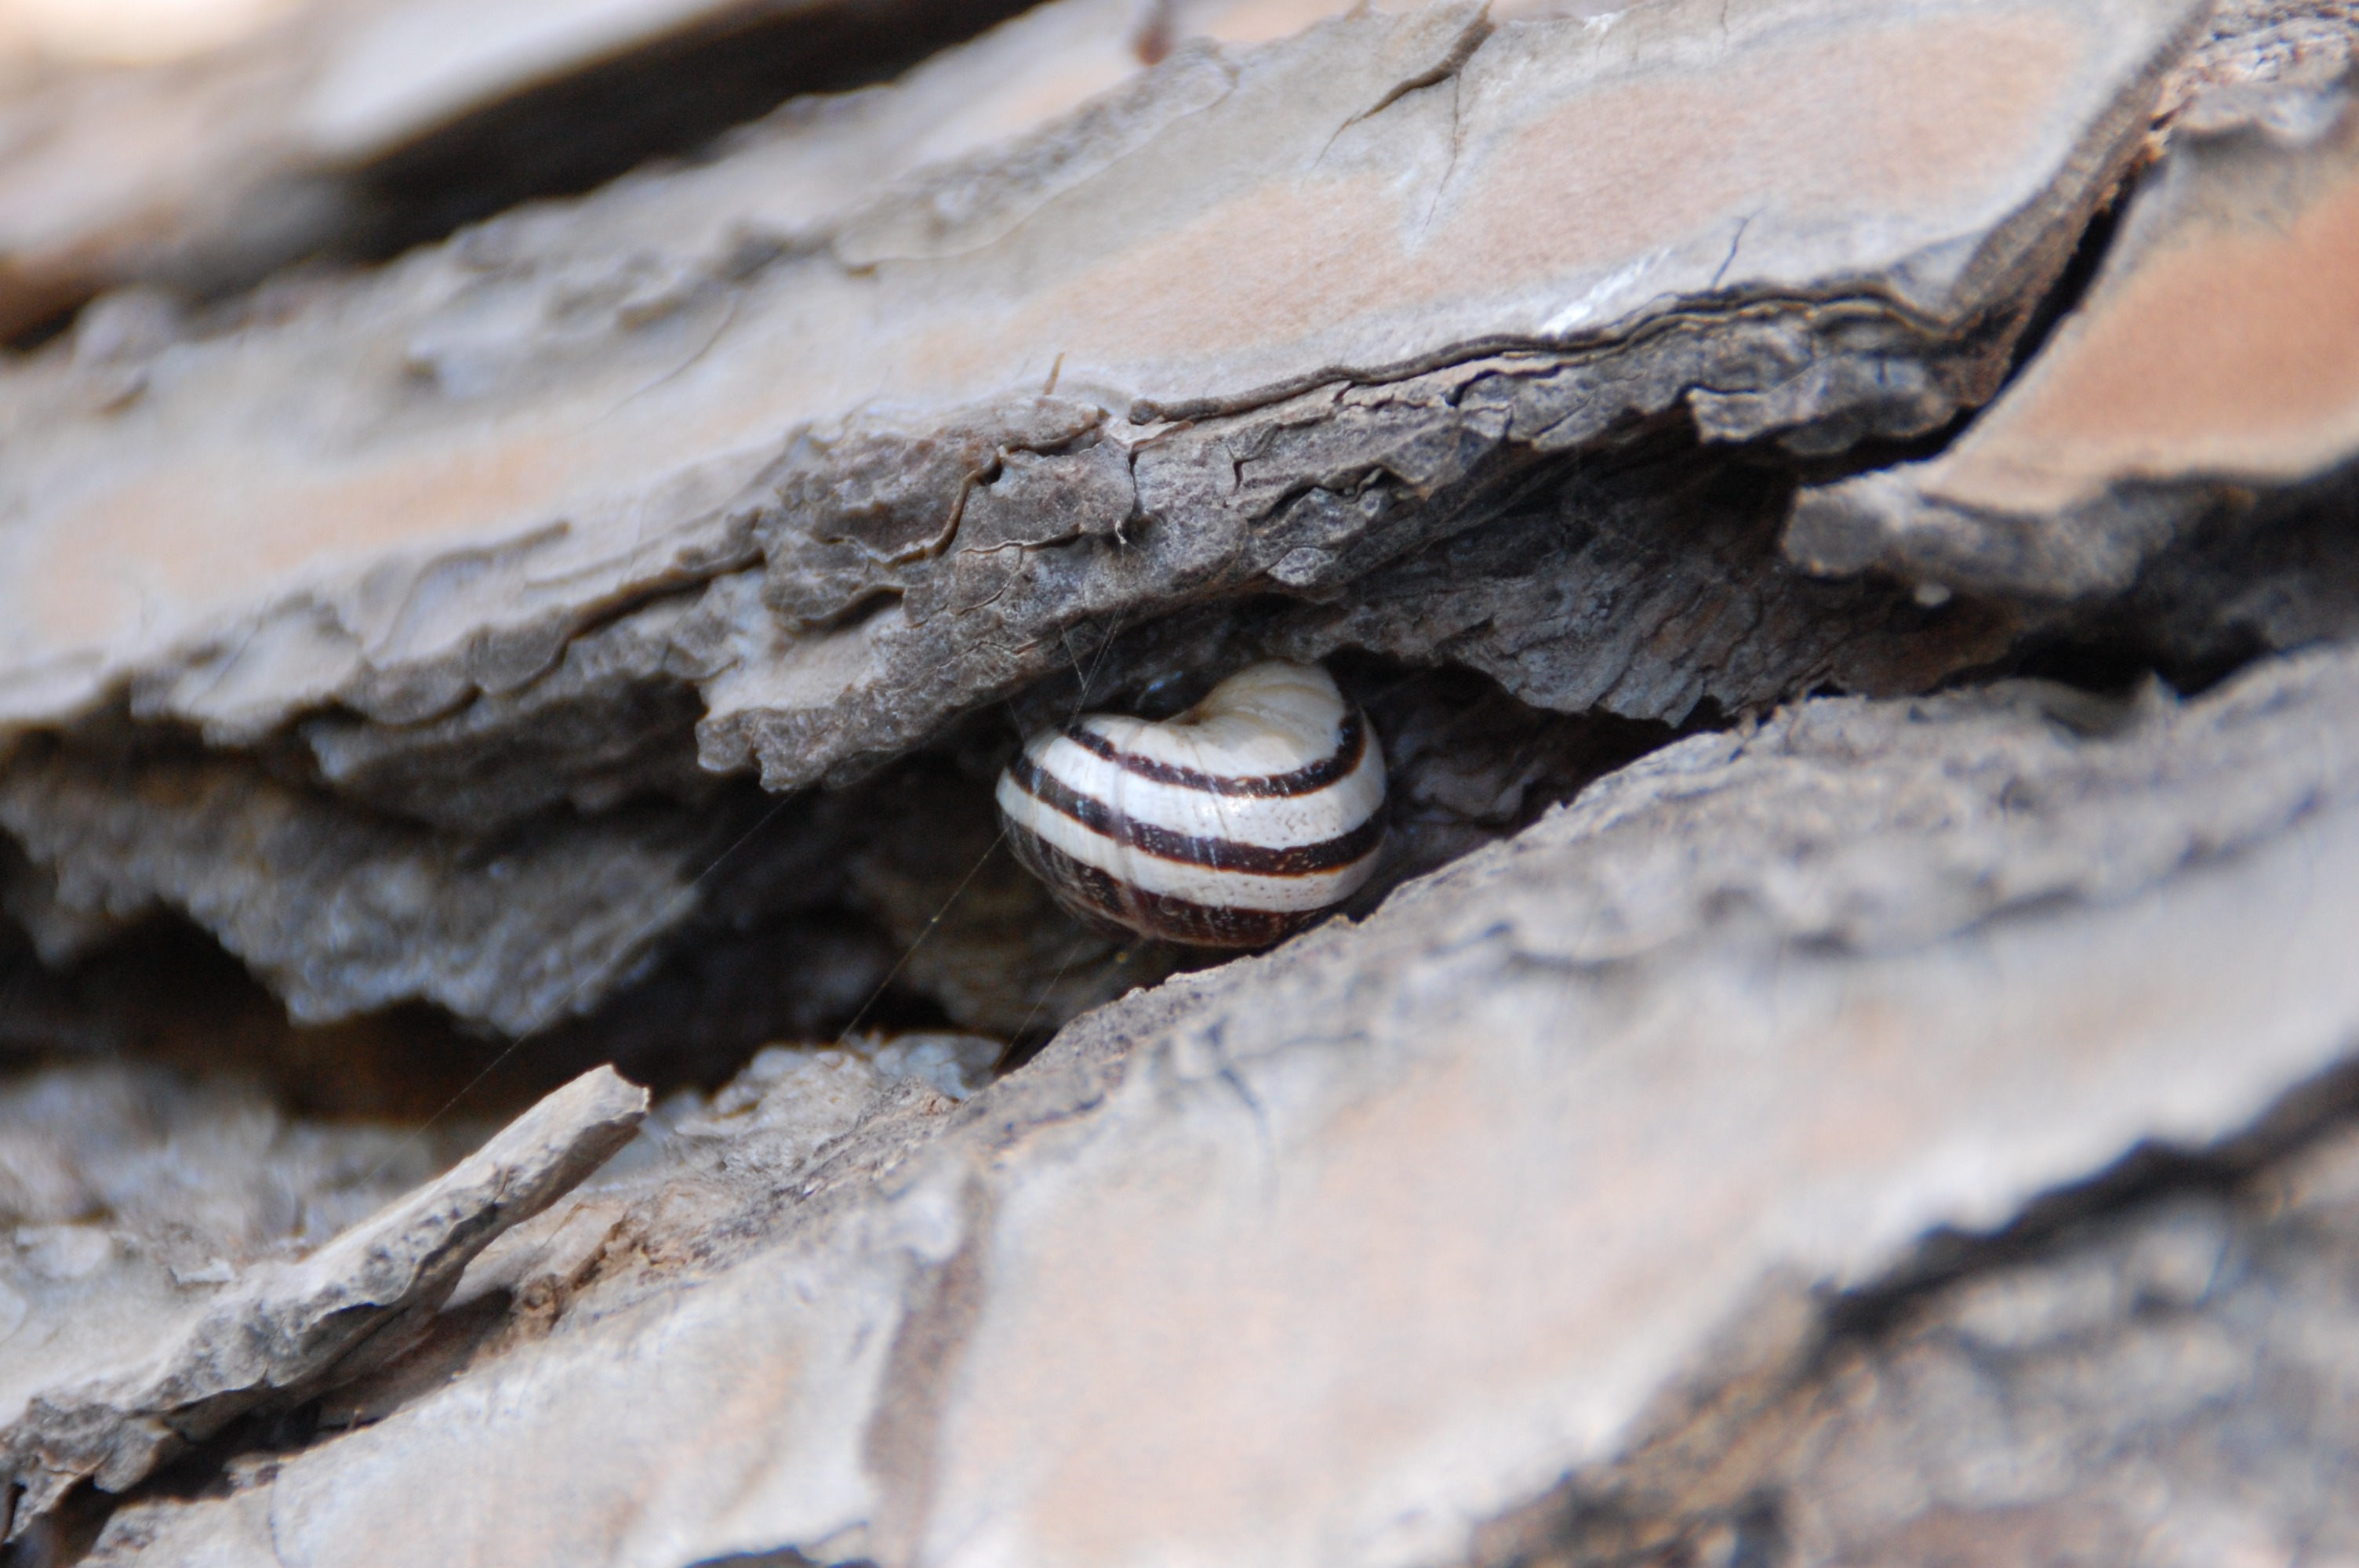
tree, nature, rock, wood, trunk, bark, formation, material, close up, snail, geology, temple, carving, macro photography, ancient history